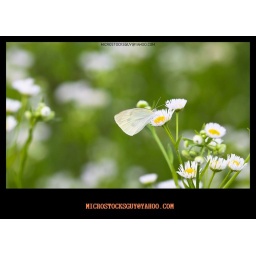
The butterfly fall a plant . shoot it in a garden .